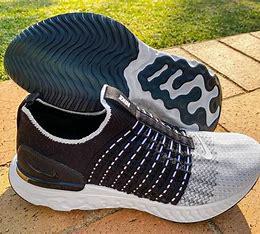
Brand: Nike
Model: React Phantom Run Flyknit 2